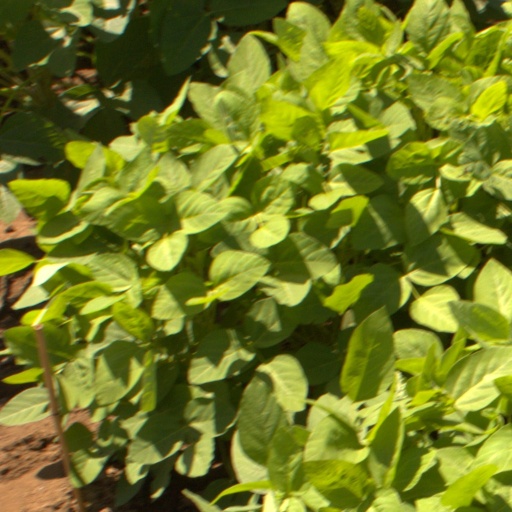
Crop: soybean